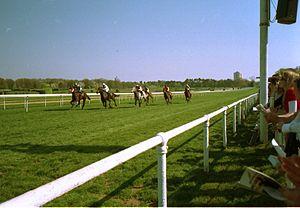
L'hippodrome de Cologne-Weidenpesch est situé dans un parc de 55 hectares à Cologne-Weidenpesch ou sont regroupées plusieurs autres installations sportives. C'est la qu'à lieu le Preis von Europa qui est une course de groupe I.